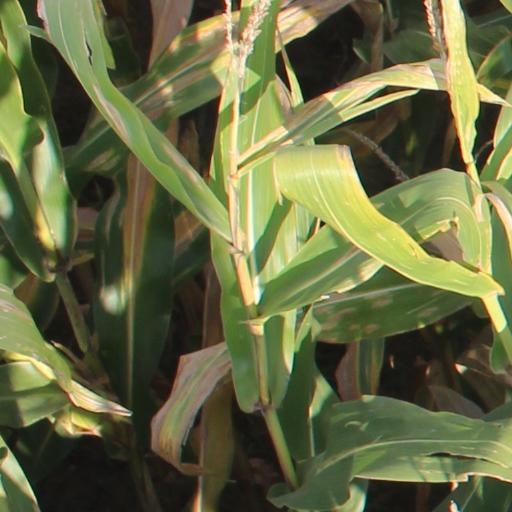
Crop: maize; corn